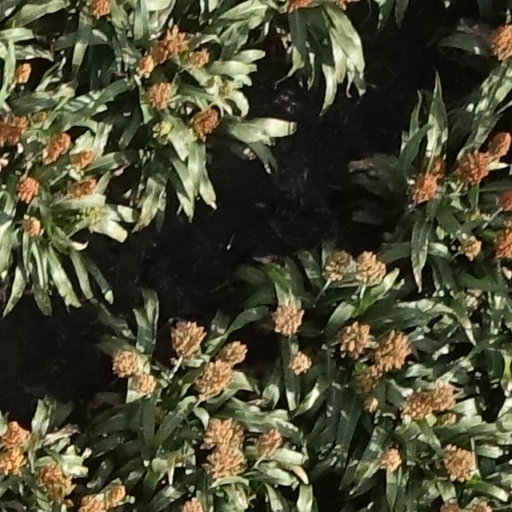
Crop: sorghum